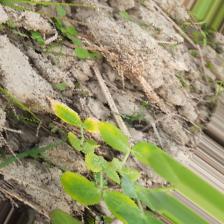
Label: Ascochyta blight